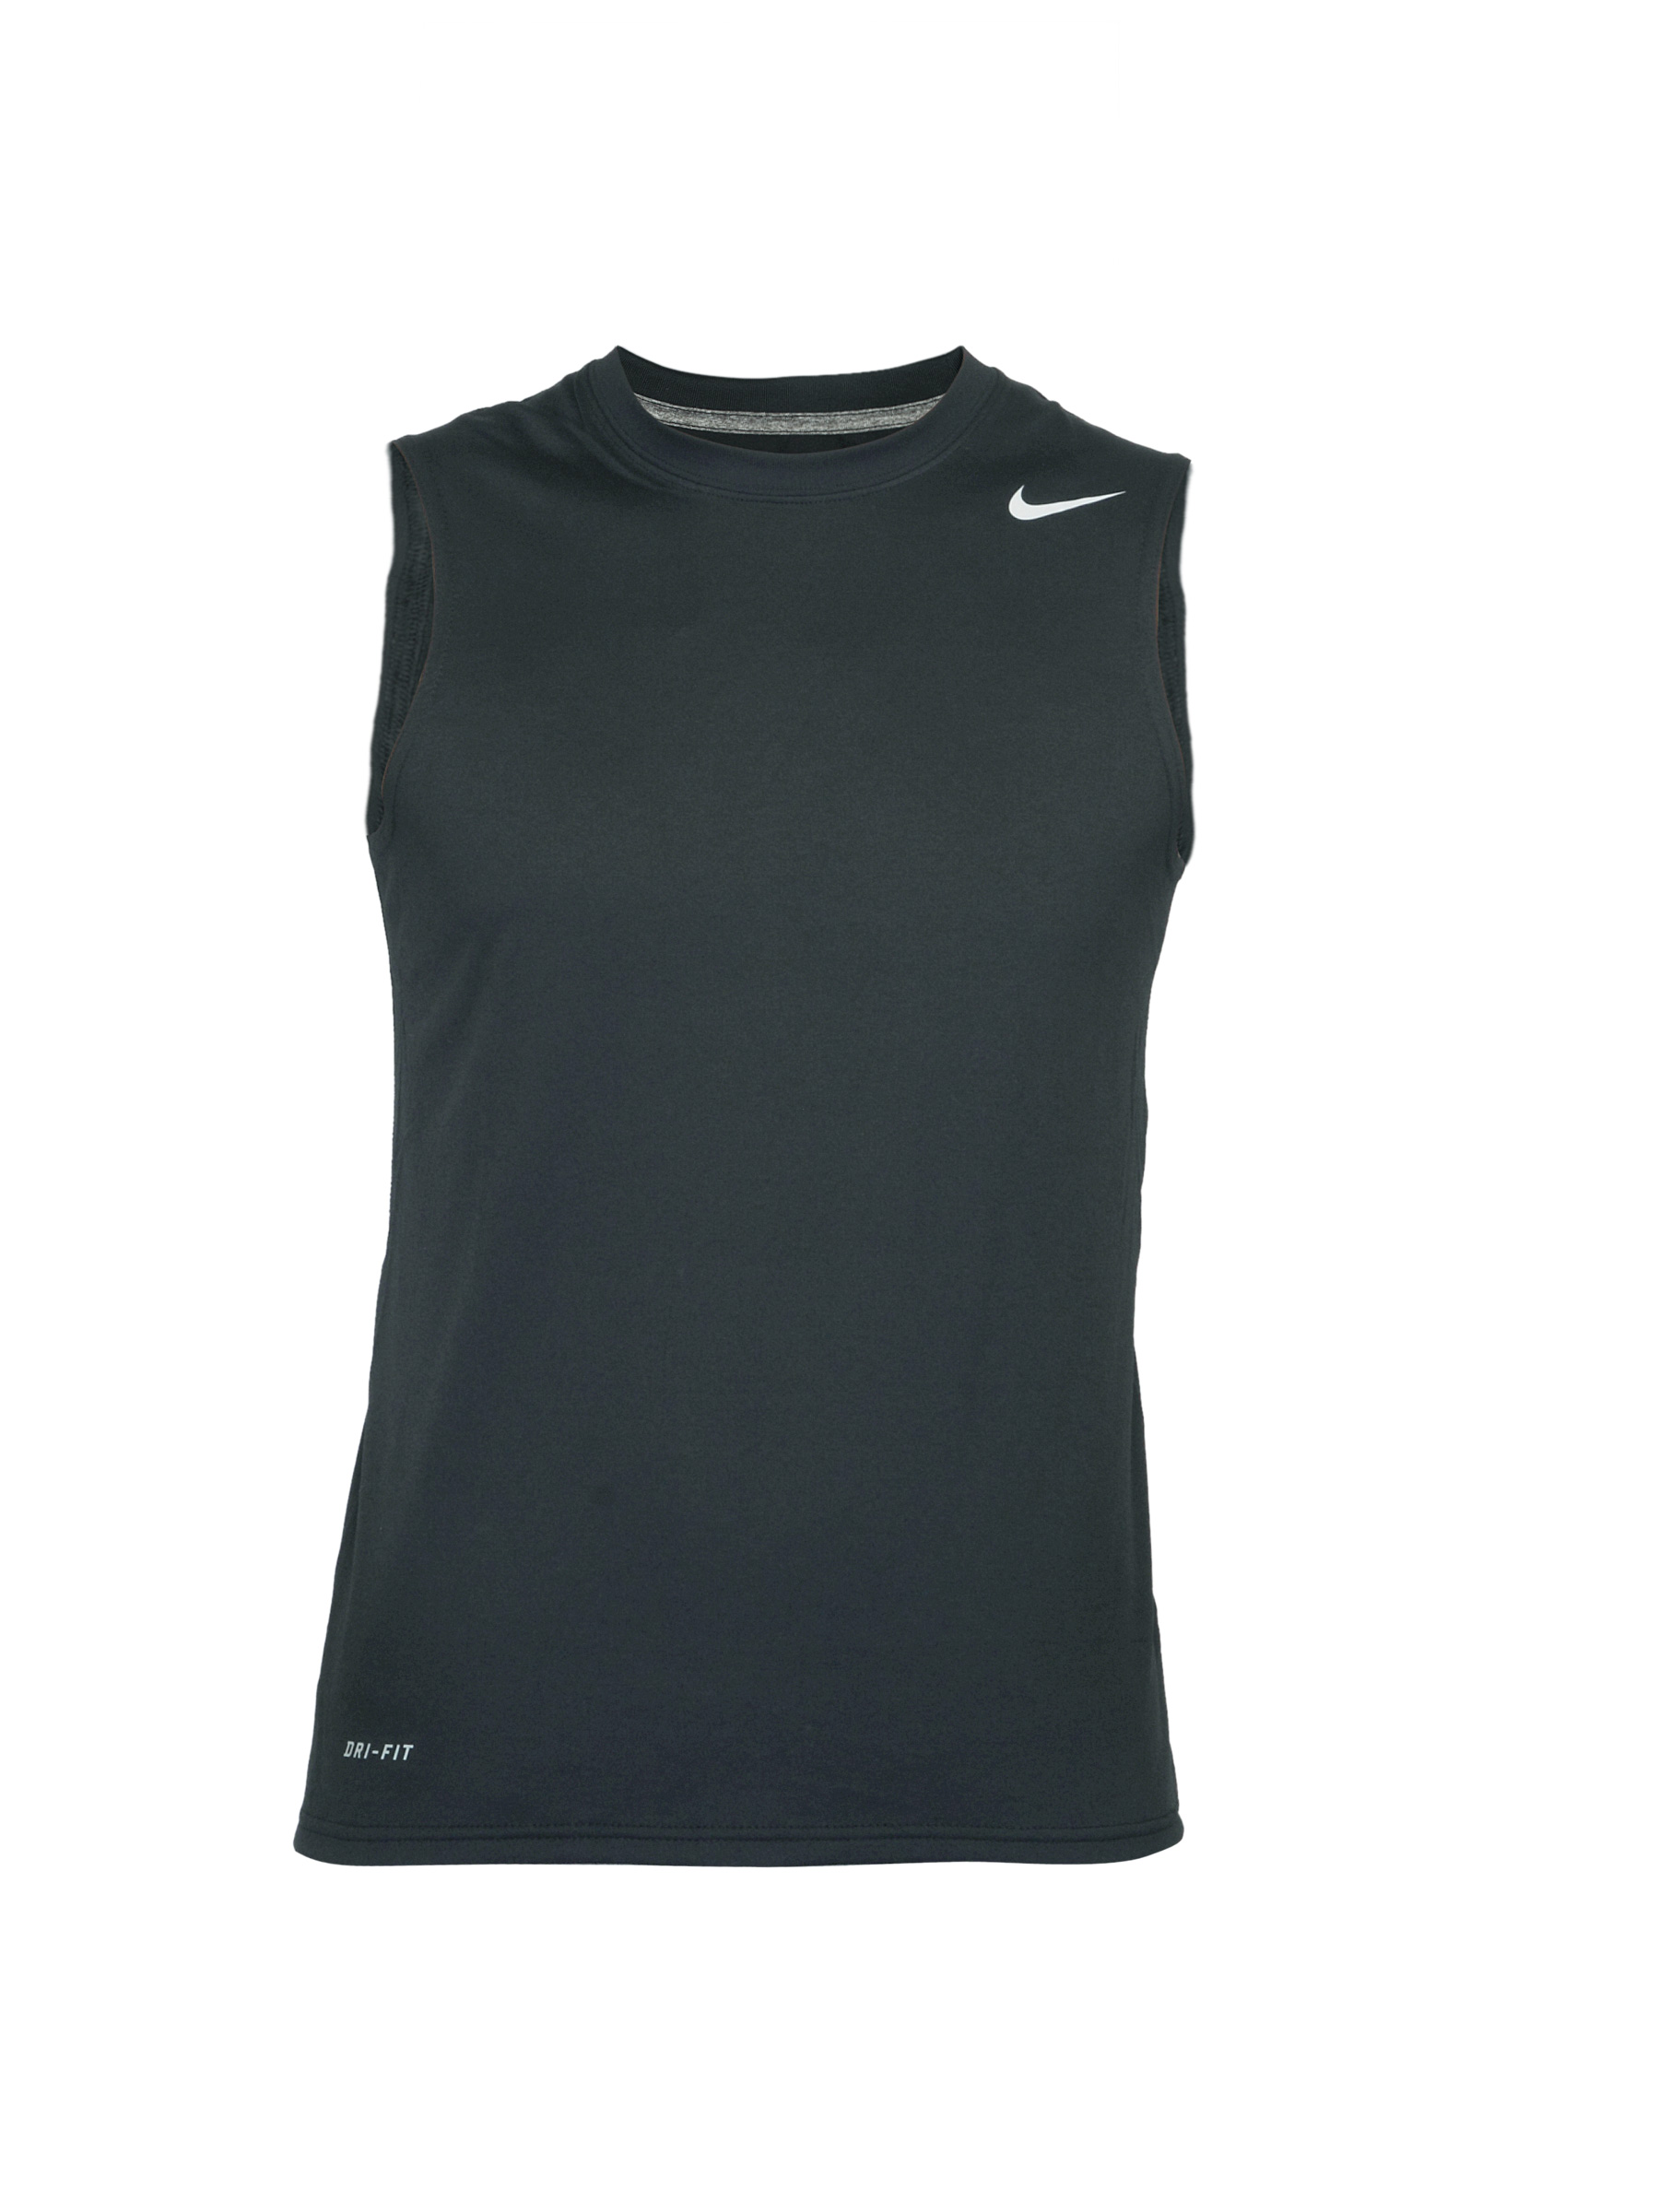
Nike Men Legend Poly Black T-shirt
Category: Apparel / Topwear / Tshirts
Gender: Men
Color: Black
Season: Spring 2014
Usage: Sports